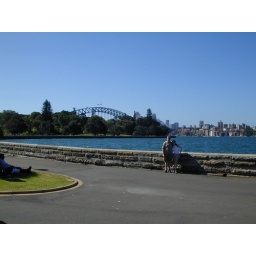
Notice my sister and me standing against the rock wall.